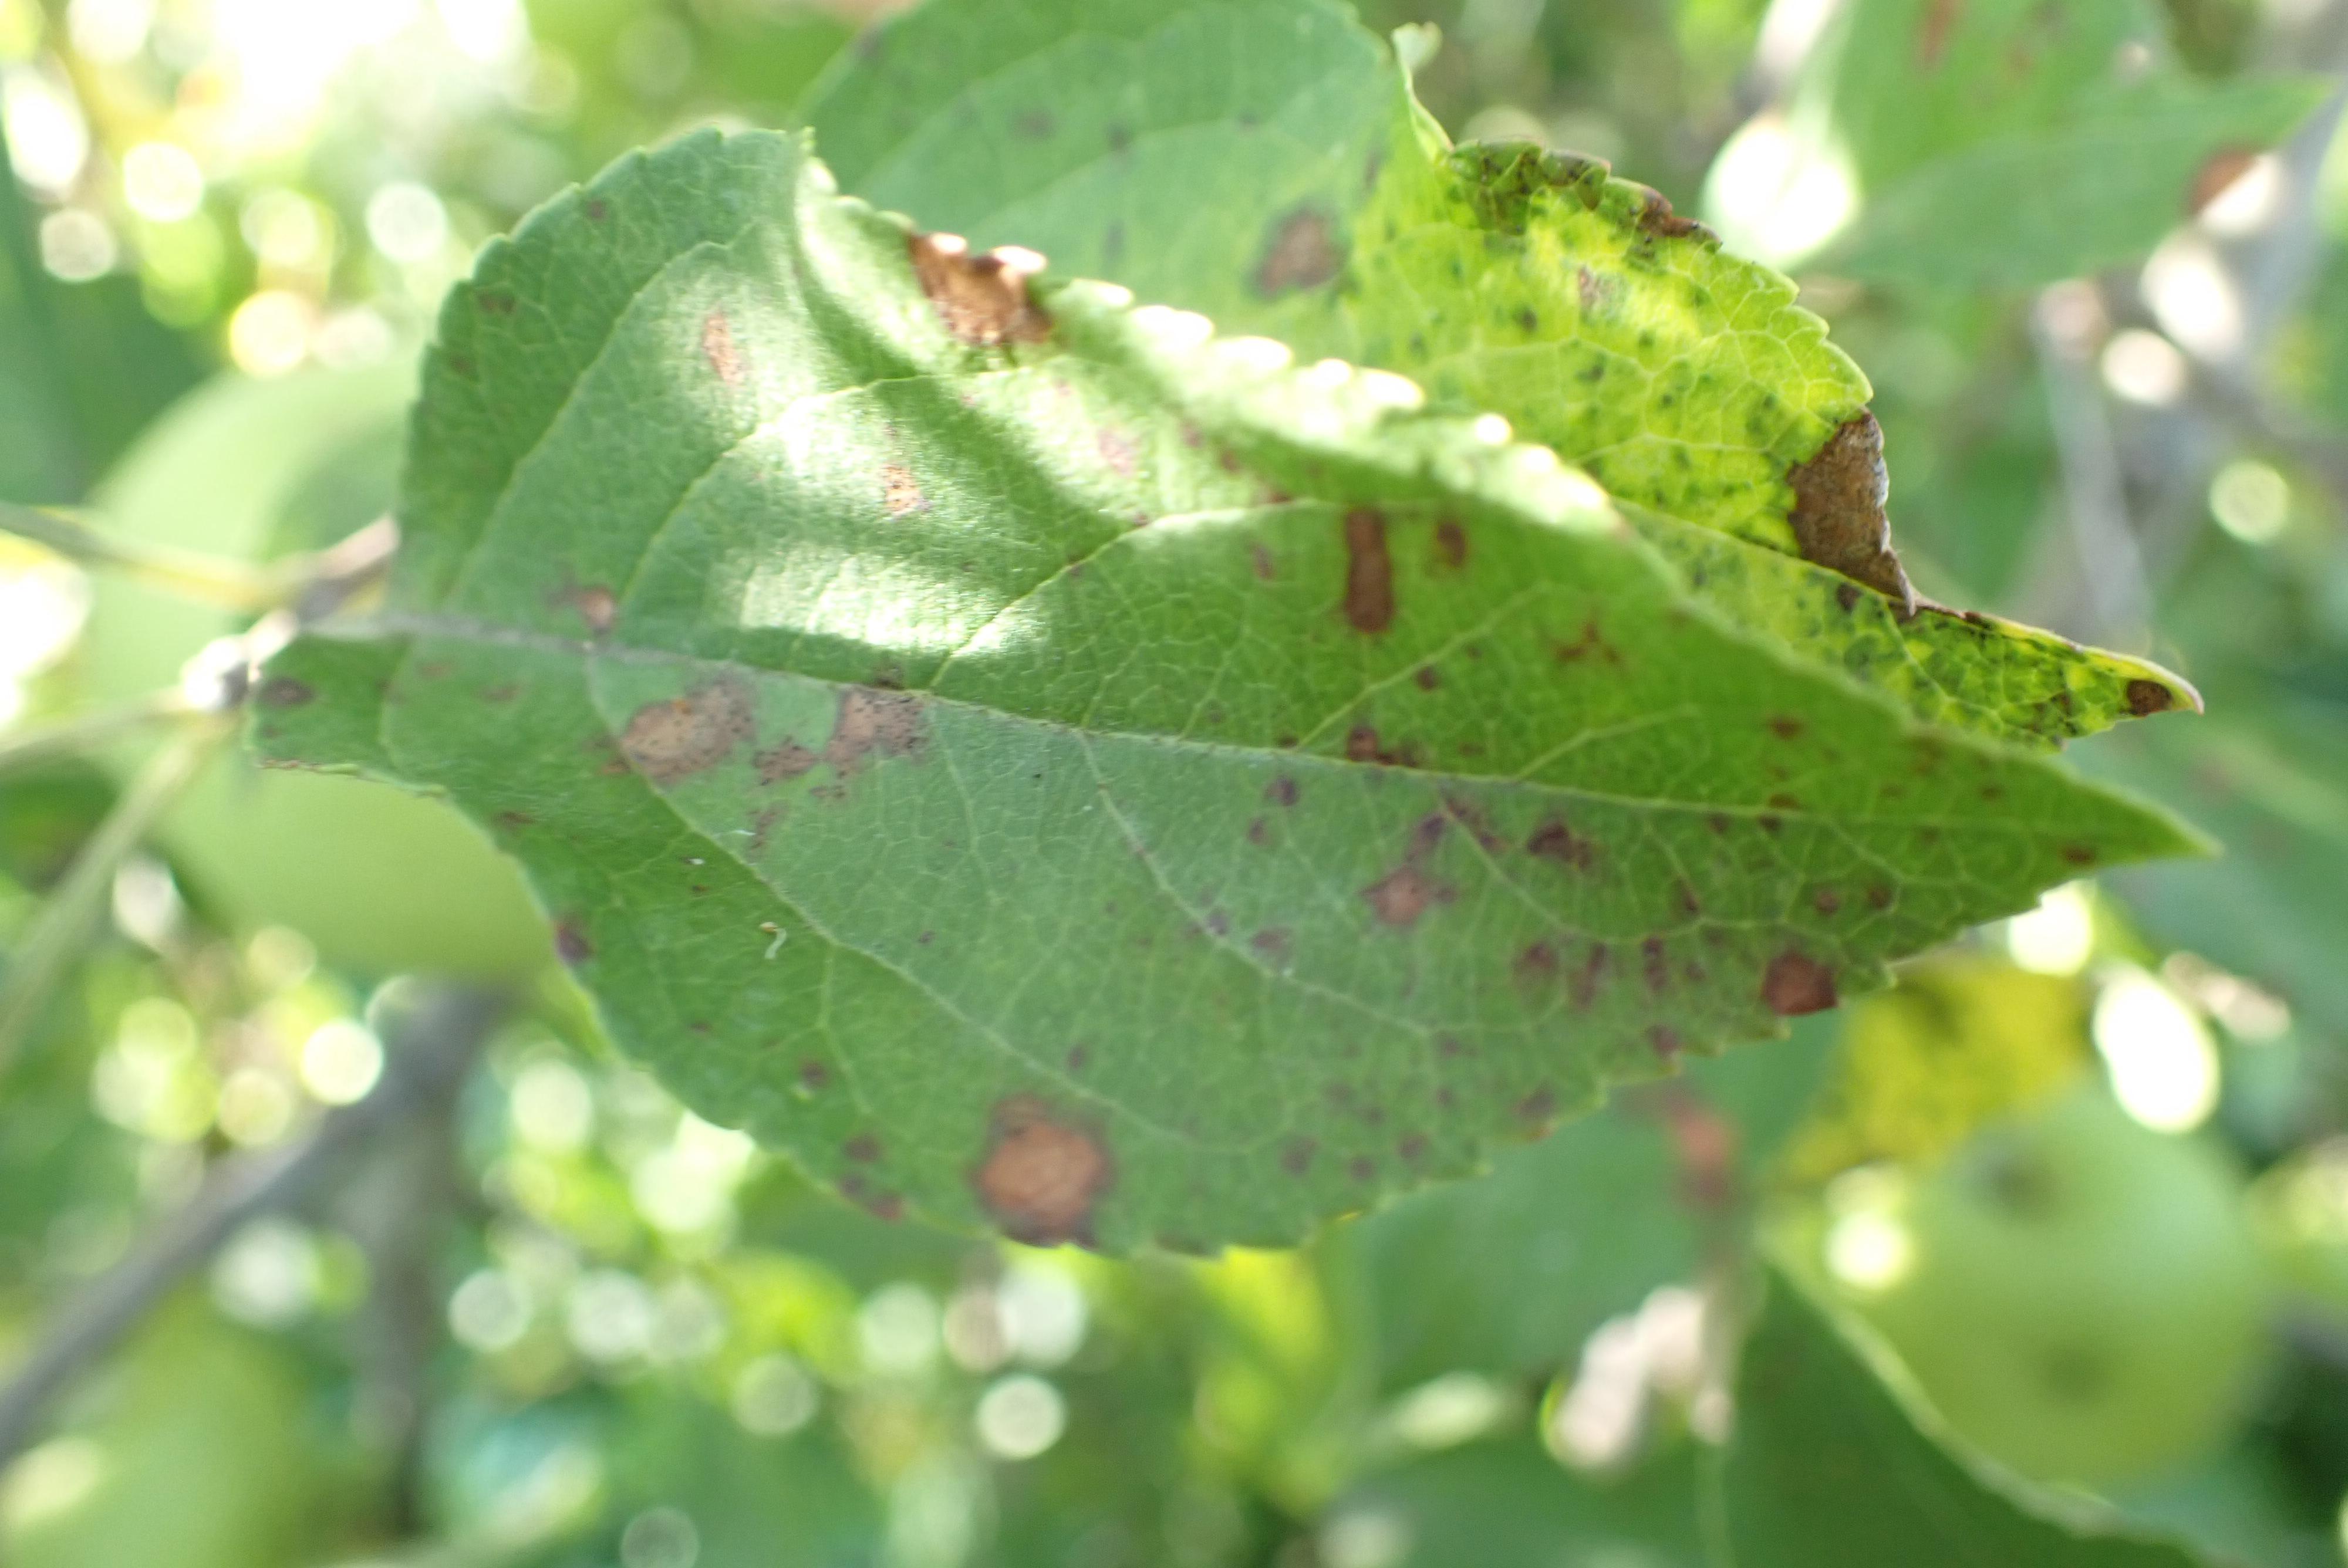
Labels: complex